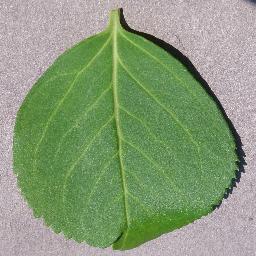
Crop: cherry
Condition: (including_sour)_healthy